Goalkeeper (association football)

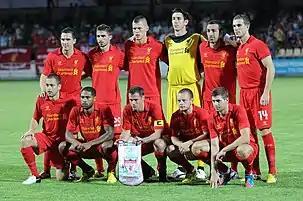
Liverpool F.C. team photo prior to a UEFA Europa League match against FC Gomel. Note the difference in attire of goalkeeper Brad Jones (yellow) with that of the rest of his teammates (red).

Goalkeepers must wear a kit that distinguishes them clearly from other players and match officials, as this is all that the FIFA Laws of the Game require. Some goalkeepers have received recognition for their match attire, like Lev Yashin of the Soviet Union, who was nicknamed the "Black Spider" for his distinctive all-black outfit; Klaus Lindenberger of Austria, who designed his variation of a clown's costume; Jorge Campos of Mexico, who was popular for his colourful attire; Raul Plassmann of Cruzeiro Esporte Clube and his all-yellow outfit; and Gábor Király for wearing a pair of grey tracksuit bottoms instead of shorts.